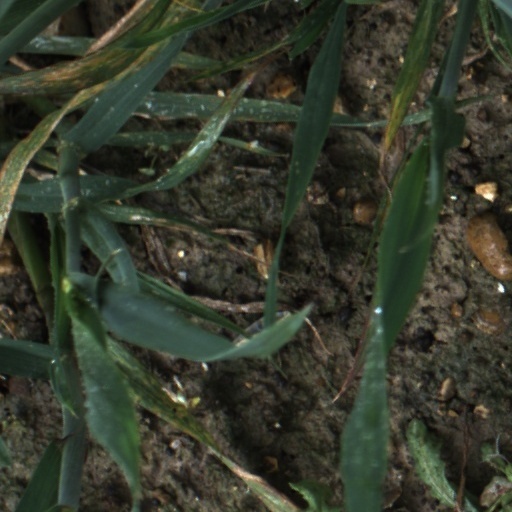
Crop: wheat